Nick Koback

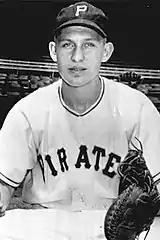
Under the Bonus Rule, Koback was a member of the Pittsburgh Pirates MLB roster for his first two seasons.

After the 1953 season, Koback played amateur baseball on pitcher Spec Shea's traveling team. After returning to his home-town from Pittsburgh, Pennsylvania, Kocack was asked if he felt any homesickness during the season, to which he replied, "Homesick? I was too busy and too excited to be homesick". While in Hartford for the off-season, Koback was the guest of honor at a Hartford Public High School sports rally. He gave a speech to local fire fighters, which was received positively according to "The Hartford Courant". In mid-January 1954, the Pittsburgh Pirates held a workout for incoming rookies and younger players, in which Koback took part. The 1954 season would be the last year he would be protected by the Bonus Rule. Before the start of the season, United Press International stated that Koback and his teammate Vic Janowicz were a problem for the Pirates because "neither [were] ready for full-time duty".